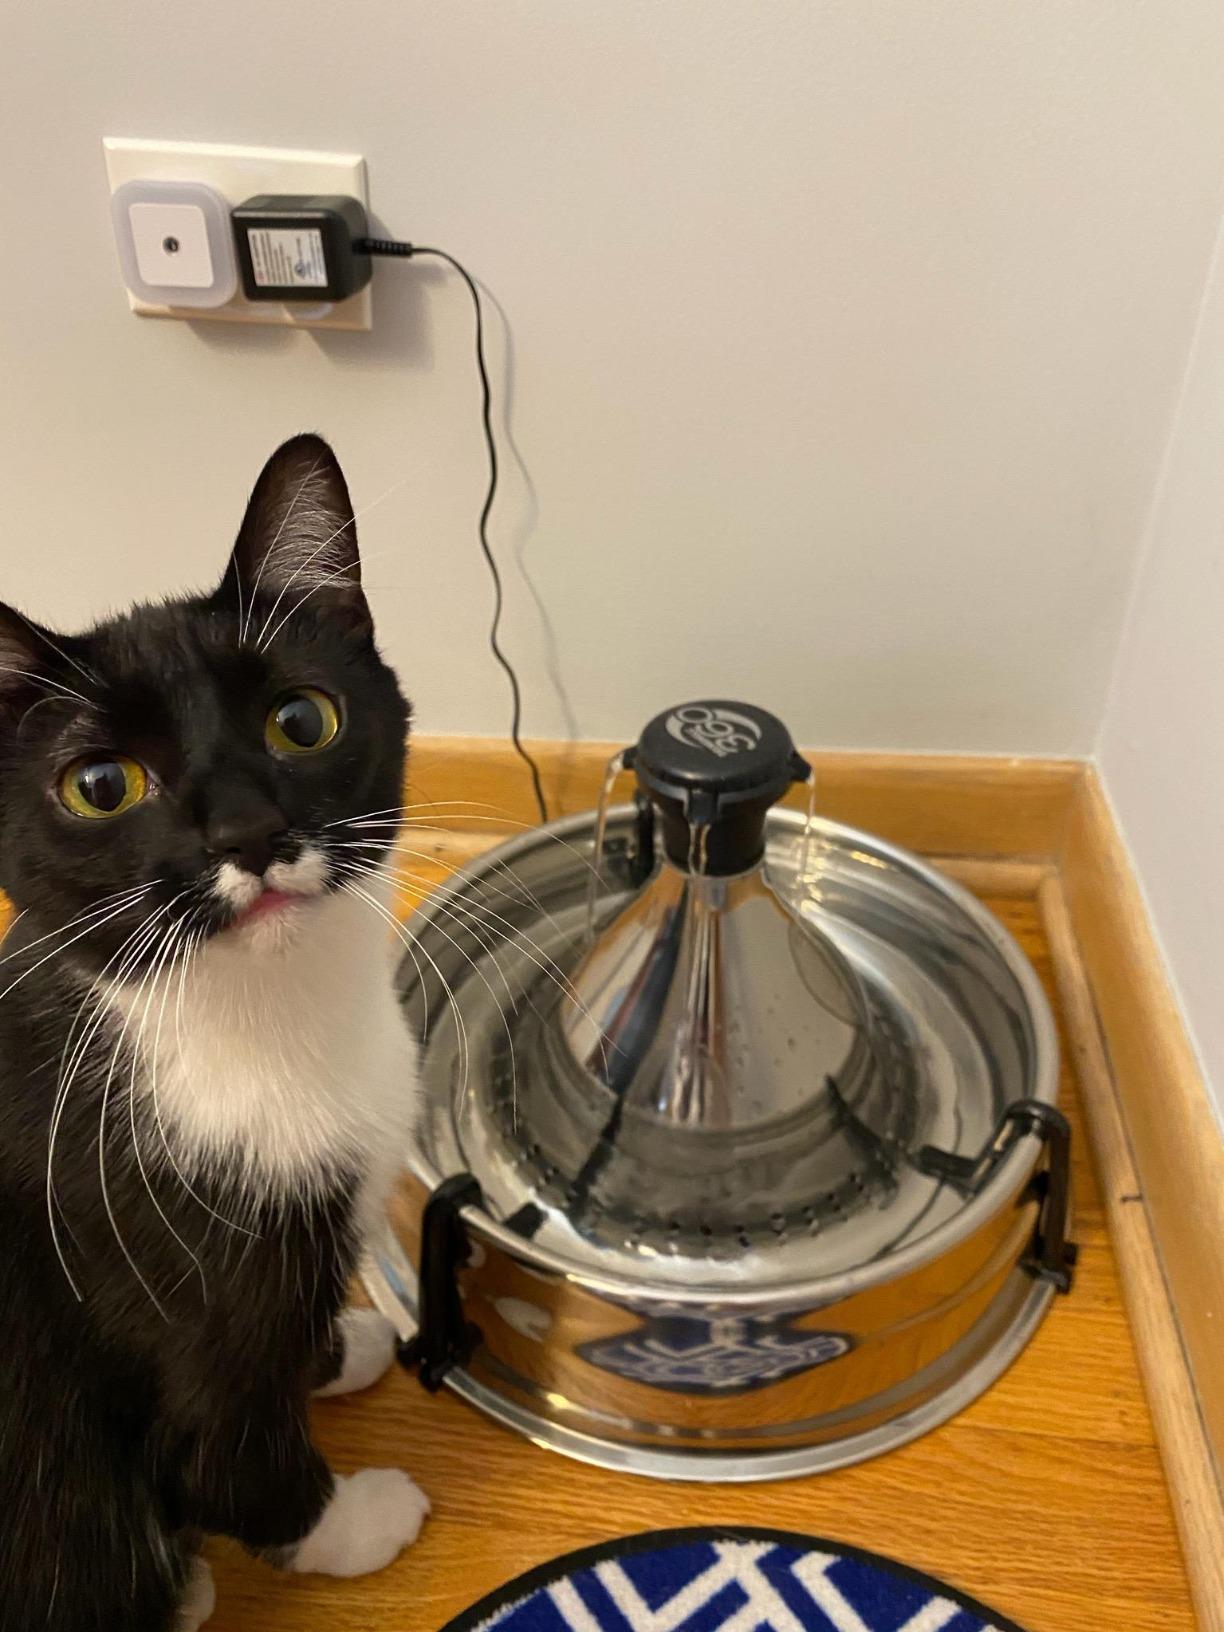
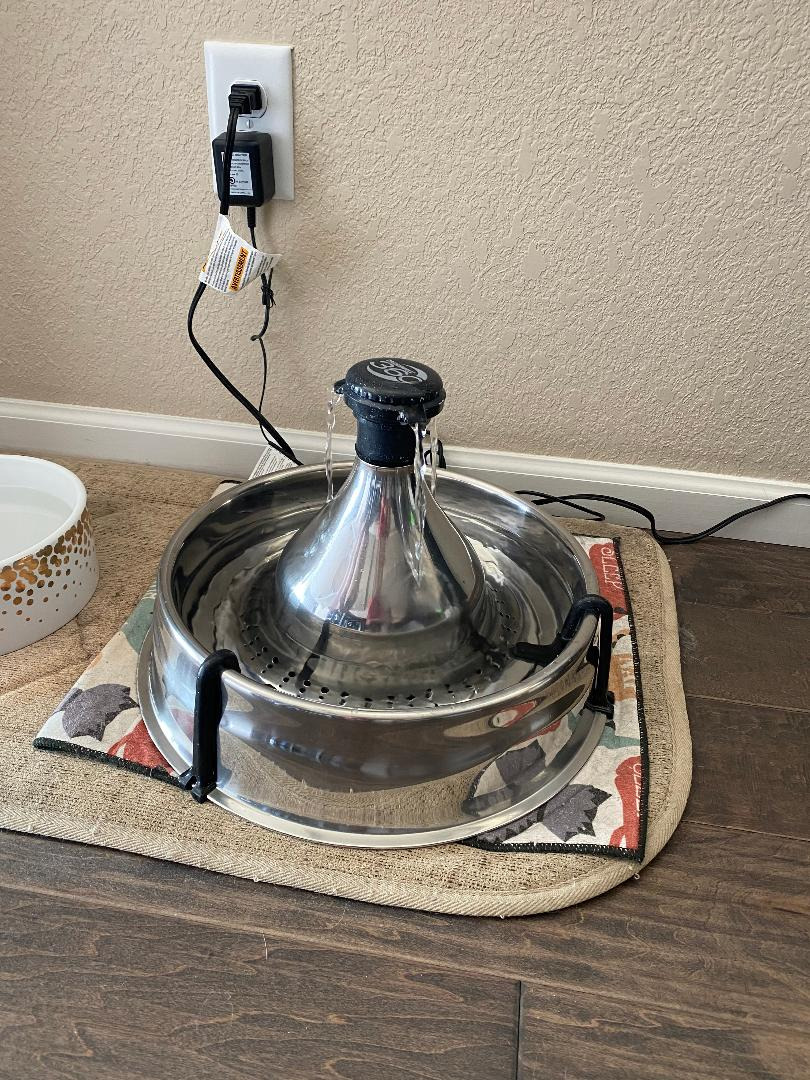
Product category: items_bowl
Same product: yes